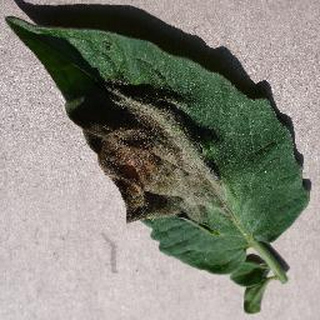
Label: tomato_late_blight